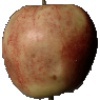
Label: Apple Red 3